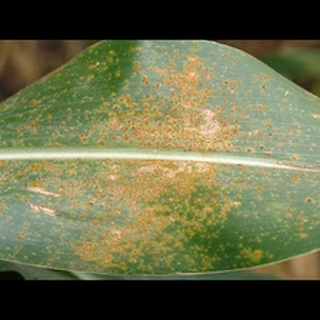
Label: corn_common_rust